No. 34 Squadron RAAF

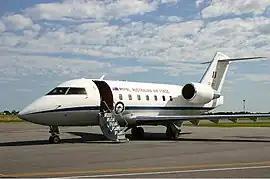
A twin-jet, high-tailplane passenger aircraft painted white above and grey below, parked on tarmac with its front stairs deployed

No. 34 (VIP) Flight was established at RAAF Base Canberra on 12 March 1956, and charged with the safe carriage of the Governor-General, senior Australian politicians and military officers, and visiting foreign dignitaries. It was formed from the VIP Flight of No. 36 Squadron, under No. 86 (Transport) Wing. The VIP Flight had absorbed the RAAF's Governor-General's Flight in October 1950. In its first year of operation, No. 34 Flight carried the Duke of Edinburgh on his tour of Australia. It was equipped with two Convair 440 Metropolitans, as well as Dakotas. The flight remained in Canberra when No. 86 Wing relocated to Richmond in 1958. On 1 July 1959, it was re-formed as No. 34 (Special Transport) Squadron, leaving the control of No. 86 Wing to become an independent unit directly administered by Home Command and tasked by RAAF Base Canberra. "Possibly because of the rank of its clients", contended the official history of the post-war Air Force, the squadron maintained higher standards than other transport units, adopting some procedures from the civil aviation world. It also benefitted from the personal interest of senior officials when it came to upgrading its equipment, though this had some negative aspects. The acquisition of the Metropolitans, the first pressurised aircraft in the VIP fleet, was organised by Minister for Air Athol Townley without any advance discussion with the RAAF. Although the Air Force raised performance and safety concerns, the type's entry into service was a "fait accompli", and it remained on strength for twelve years. Until the early 1960s, the VIP unit also operated two de Havilland Vampire jets and two CAC Winjeel trainers to allow staff officers at Canberra's Department of Air to maintain their flying proficiency.